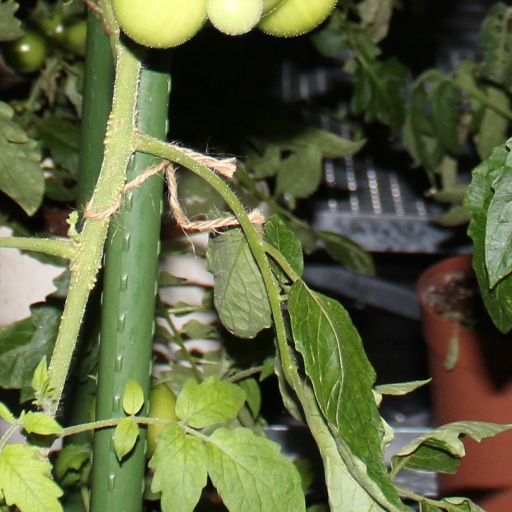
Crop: tomato